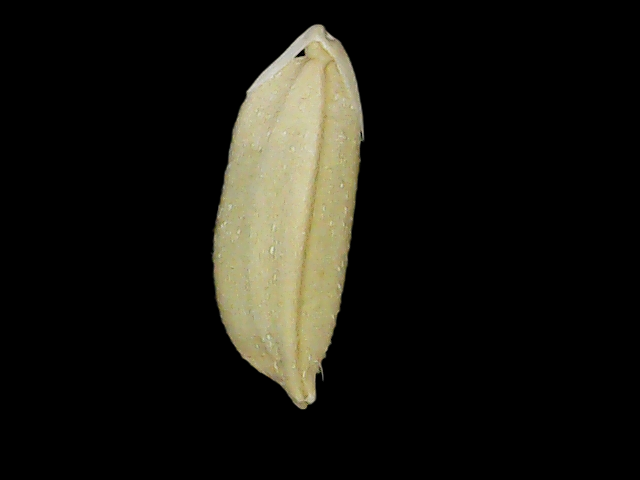
Rice variety: Br23